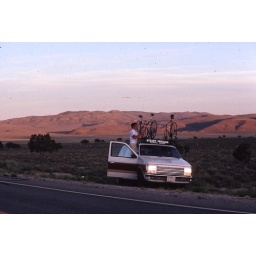
George Anderson adjusts one of the bicycles on the roof of the Steady Pedaler support van at sunset, somewhere in the Nevada desert.